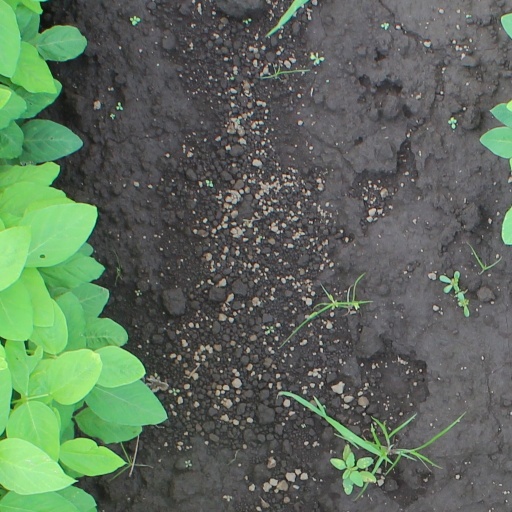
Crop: soybean